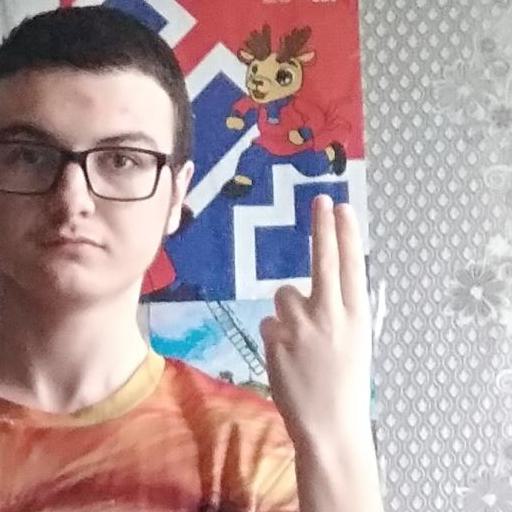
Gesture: two_up_inverted